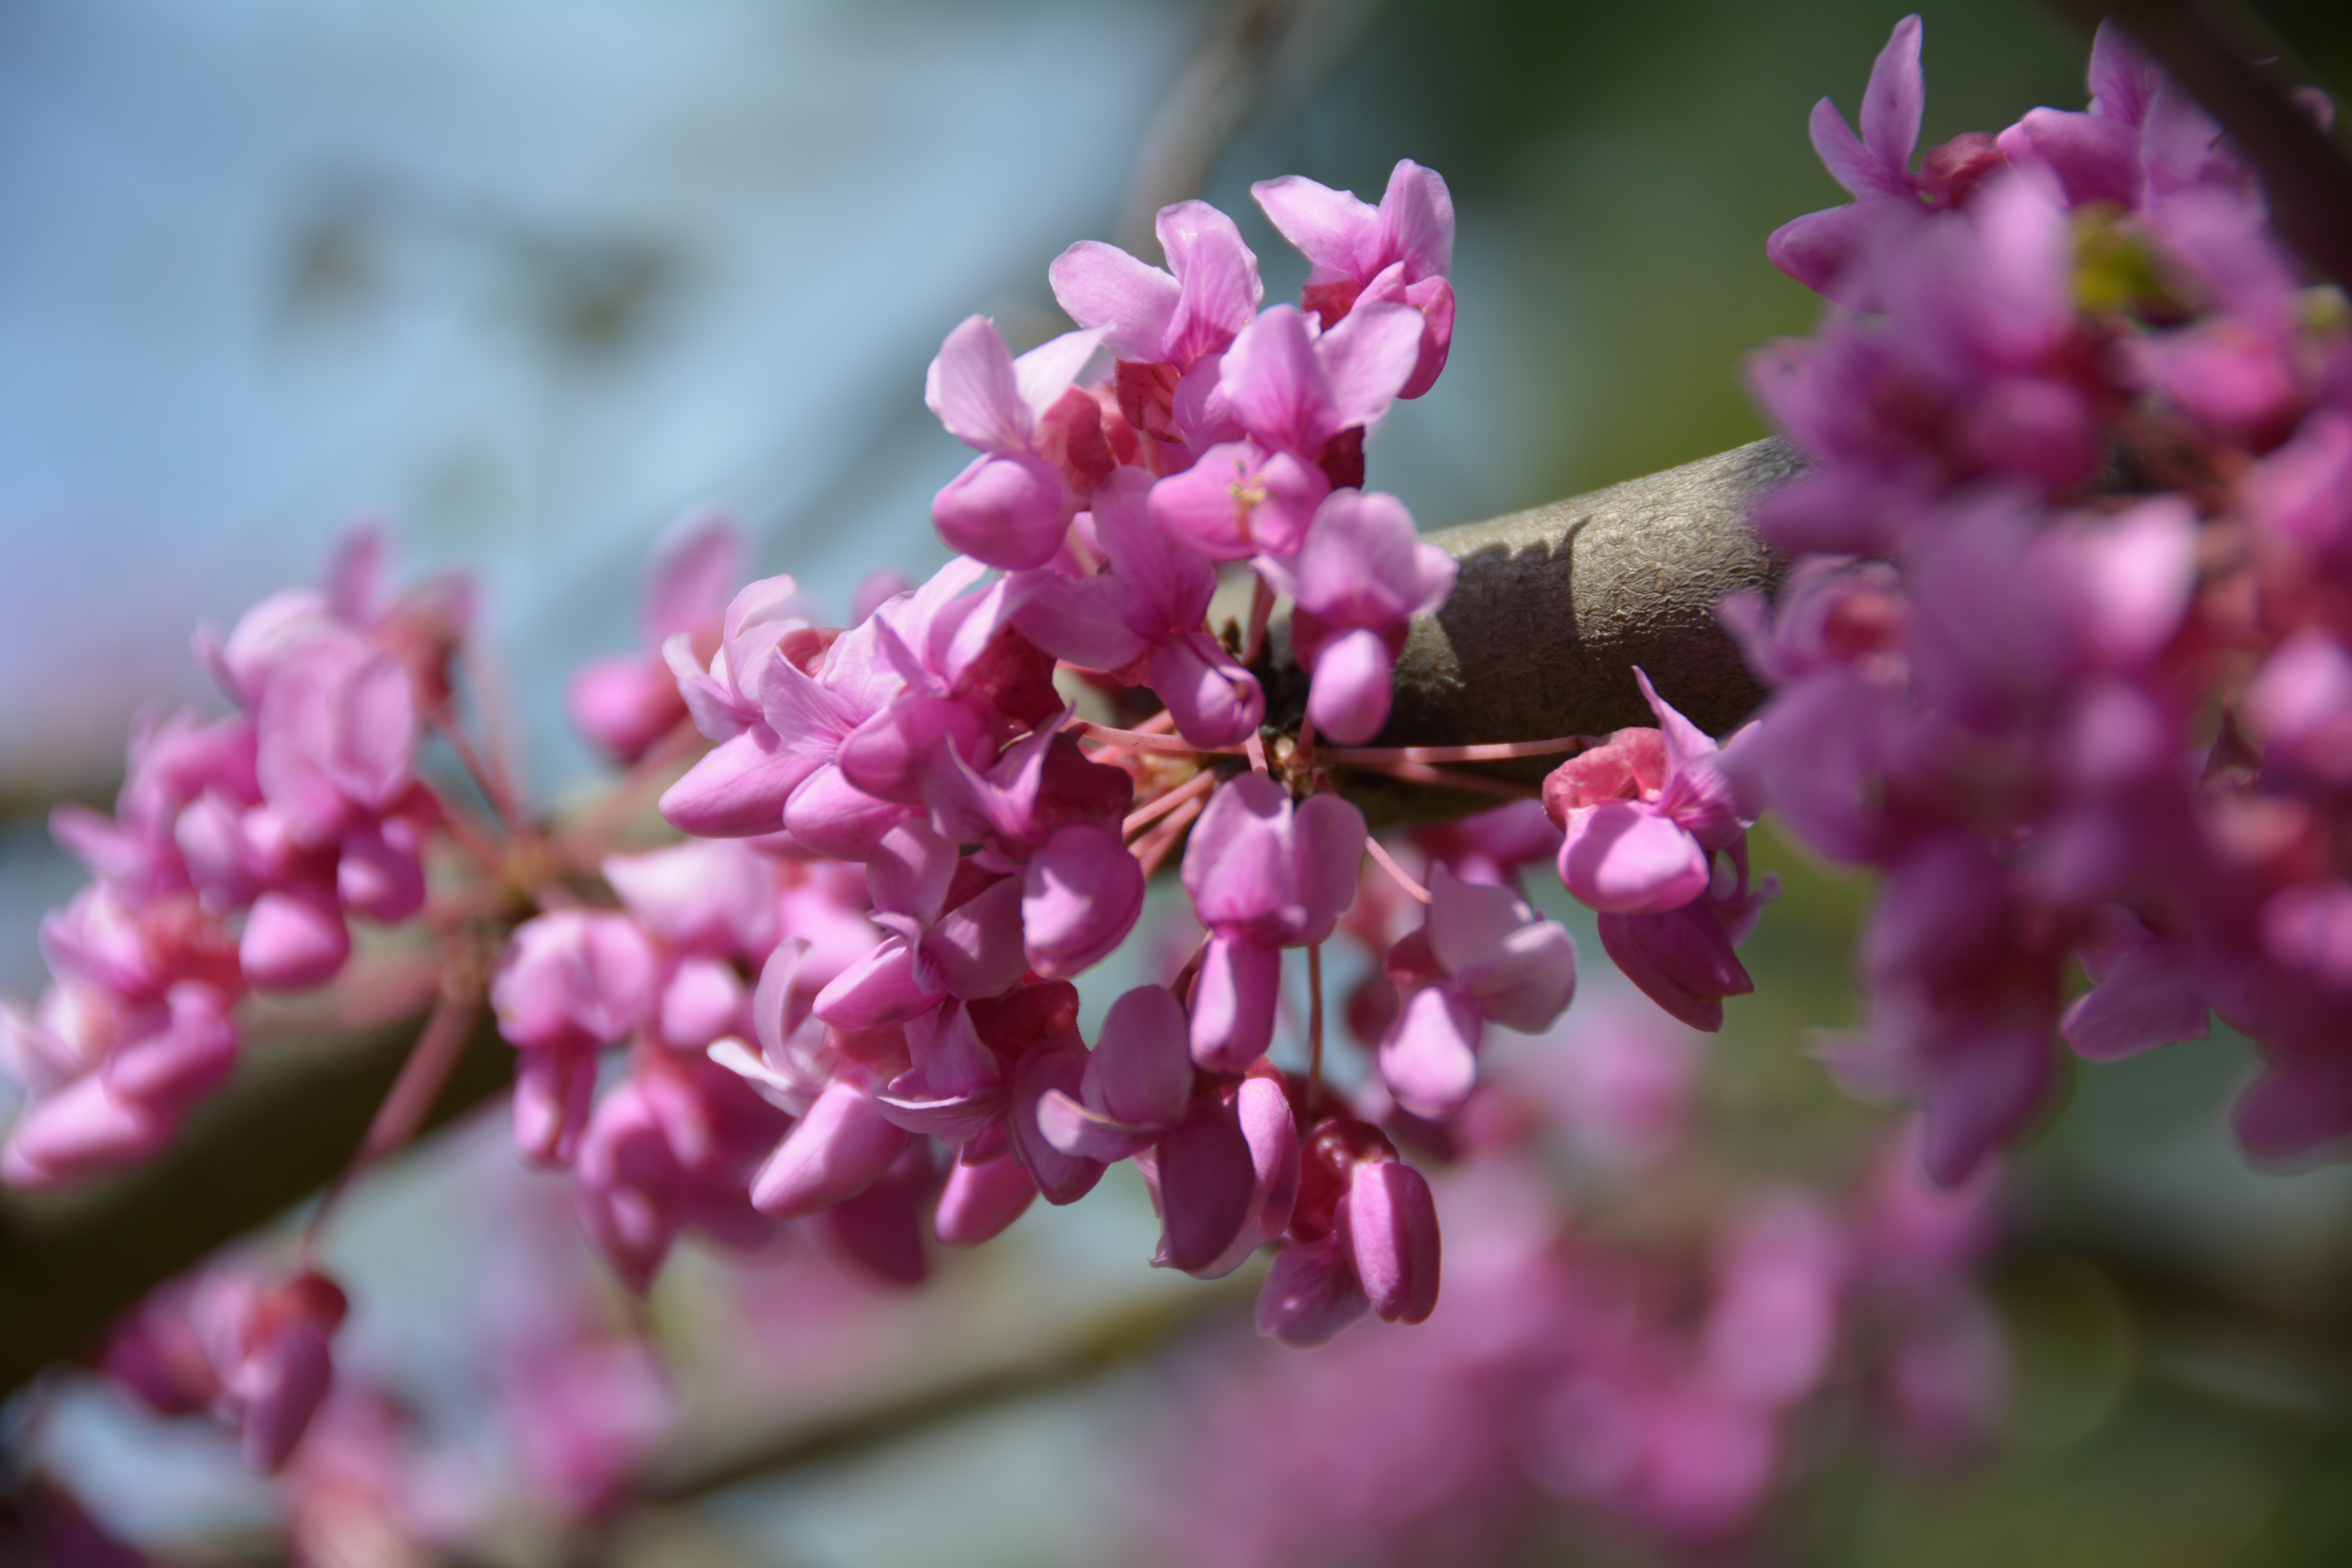
tree, nature, branch, blossom, plant, flower, petal, bloom, spring, produce, macro, botany, blooming, pink, flora, plants, wildflower, flowers, shrub, lilac, blooms, macro photography, redbud, flowering plant, land plant